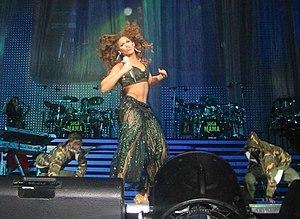
Dangerously in Love est le premier album solo de la chanteuse américaine de R'n'B Beyoncé Knowles, sorti le 22 juin 2003 chez Columbia Records. L'enregistrement du disque a eu lieu de 2002 à mars 2003 dans plusieurs studios, durant la pause de son ancien groupe Destiny's Child. Principalement orienté R'n'B et soul, il est surtout composé de chansons aux rythmes rapides et de ballades, reprenant des éléments caractéristiques du hip-hop et de la musique arabe. Bien que Beyoncé soit restée discrète sur son interprétation des chansons, les journalistes musicaux attribuent les paroles à sa relation étroite avec le rappeur Jay-Z à cette époque.
Baby Boy est une chanson de la chanteuse américaine Beyoncé avec la présence du rappeur de reggae jamaïcain Sean Paul. La piste est produite par Beyoncé et Scott Storch pour son premier album solo Dangerously in Love. Baby Boy est écrite par Beyoncé, Storch, Robert Waller, Jay-Z et Sean Paul.